Shapeshifting

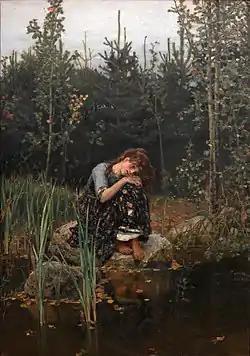
"Sister Alenushka Weeping about Brother Ivanushka" by Viktor Vasnetsov, Russian variant of "Brother and Sister": Alenushka laments her brother's transformation into a goat.

Some transformations are performed to remove the victim from his place so that the transformer can usurp it. Bisclaveret's wife steals his clothing and traps him in wolf form because she has a lover. A witch, in "The Wonderful Birch", changed a mother into a sheep to take her place, and had the mother slaughtered; when her stepdaughter married the king, the witch transformed her into a reindeer to put her daughter in the queen's place. In the Korean "Transformation of the Kumiho", a kumiho, a fox with magical powers, transforms itself into an image of the bride, only being detected when her clothing is removed. In "Brother and Sister", when two children flee from their cruel stepmother, she enchants the streams along the way to transform them. While the brother refrains from the first two, which threaten to turn them into tigers and wolves, he is too thirsty at the third, which turns him into a deer. "The Six Swans" are transformed into swans by their stepmother, as are the Children of Lir in Irish mythology.